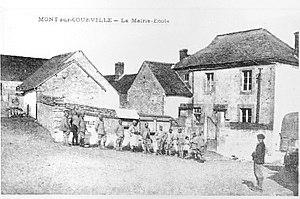
sur une vue ancienne.
Mont-sur-Courville est une commune française, située dans le département de la Marne en région Grand Est.